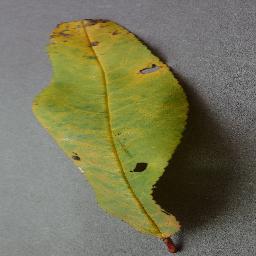
Label: Peach___Bacterial_spot